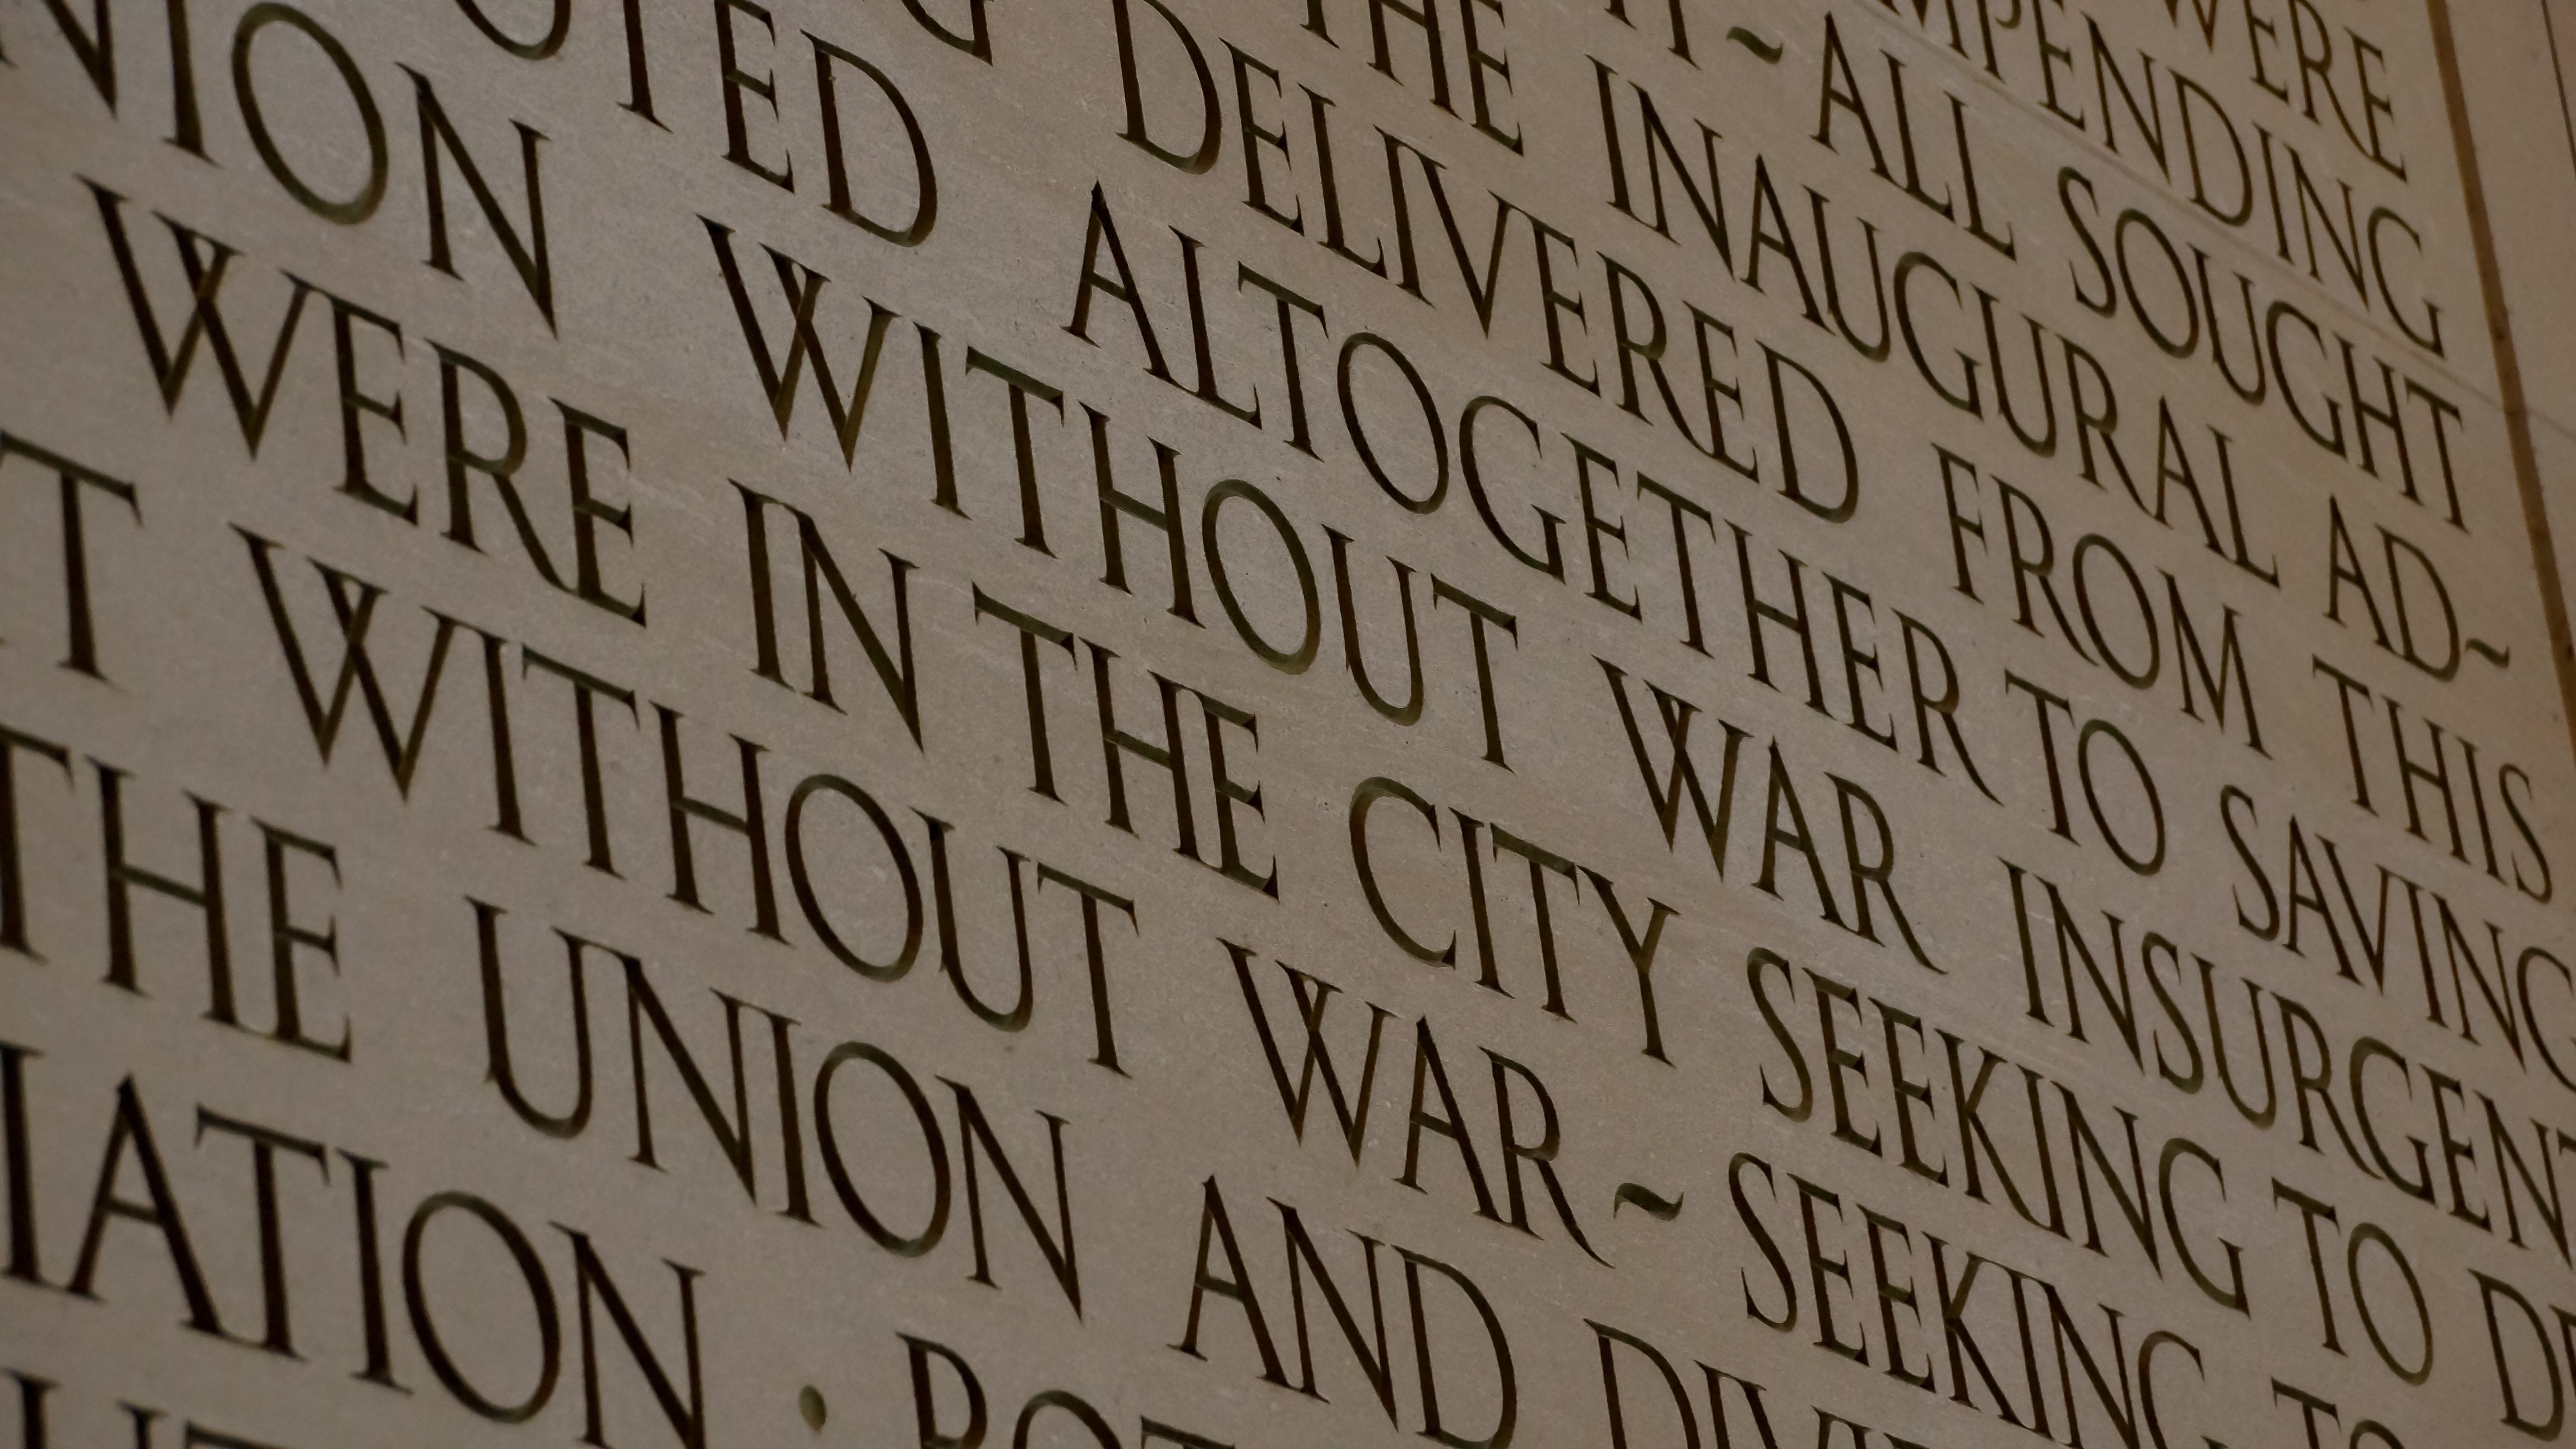
writing, number, monument, sight, usa, font, war, text, handwriting, marble, speech, history, lincoln, calligraphy, emotion, union, washington dc, address, lincoln memorial, inaugural